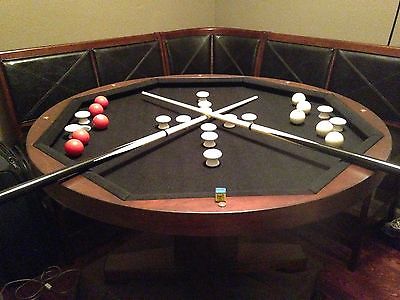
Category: table